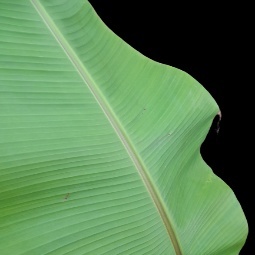
Label: Healthy